Tiny Town (miniature park)

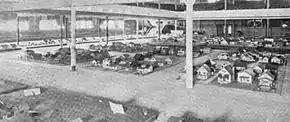
1919 Tiny Town displayed at Springfield Convention Center

Tiny Town, in Springfield, Missouri, was the first city built in miniature and had over a thousand structures. A smaller village version was completed in 1919, while the larger full version was completed in 1925. It was motivated primarily by a local homebuilding promotion. The project involved 10,000 students from the eighteen public schools in Springfield. The superintendent of the school system was a key instigator of the project and used it as a teaching aid to instruct students in government, home-ownership and citizenship.